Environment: real
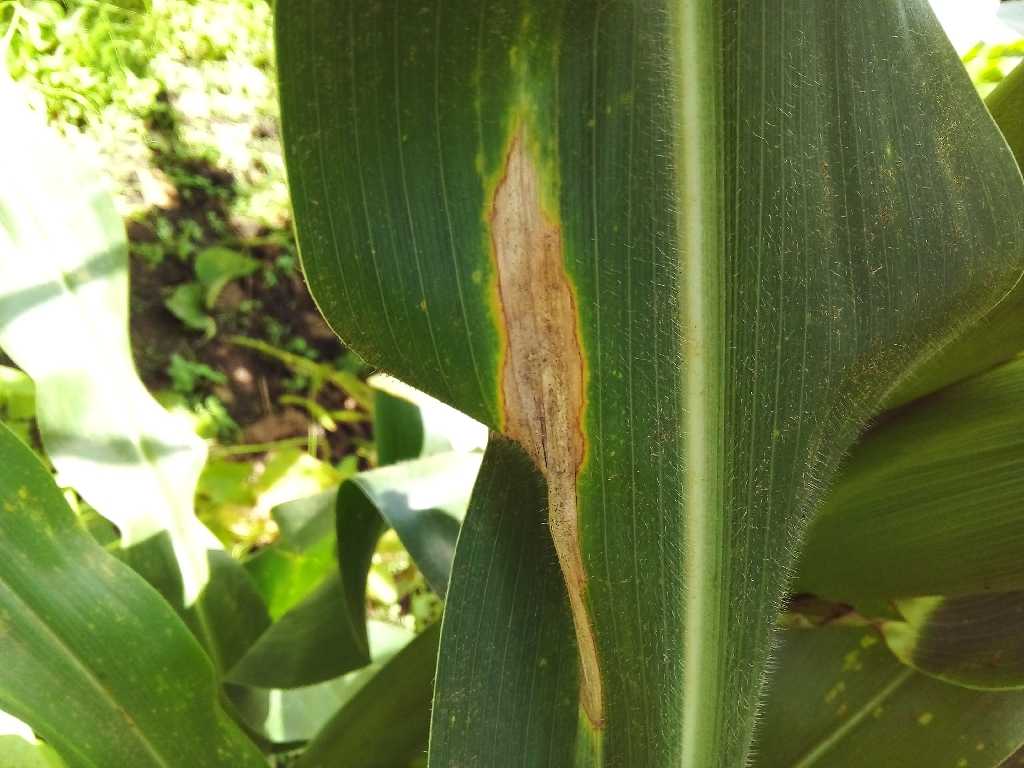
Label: northern_corn_leaf_blight